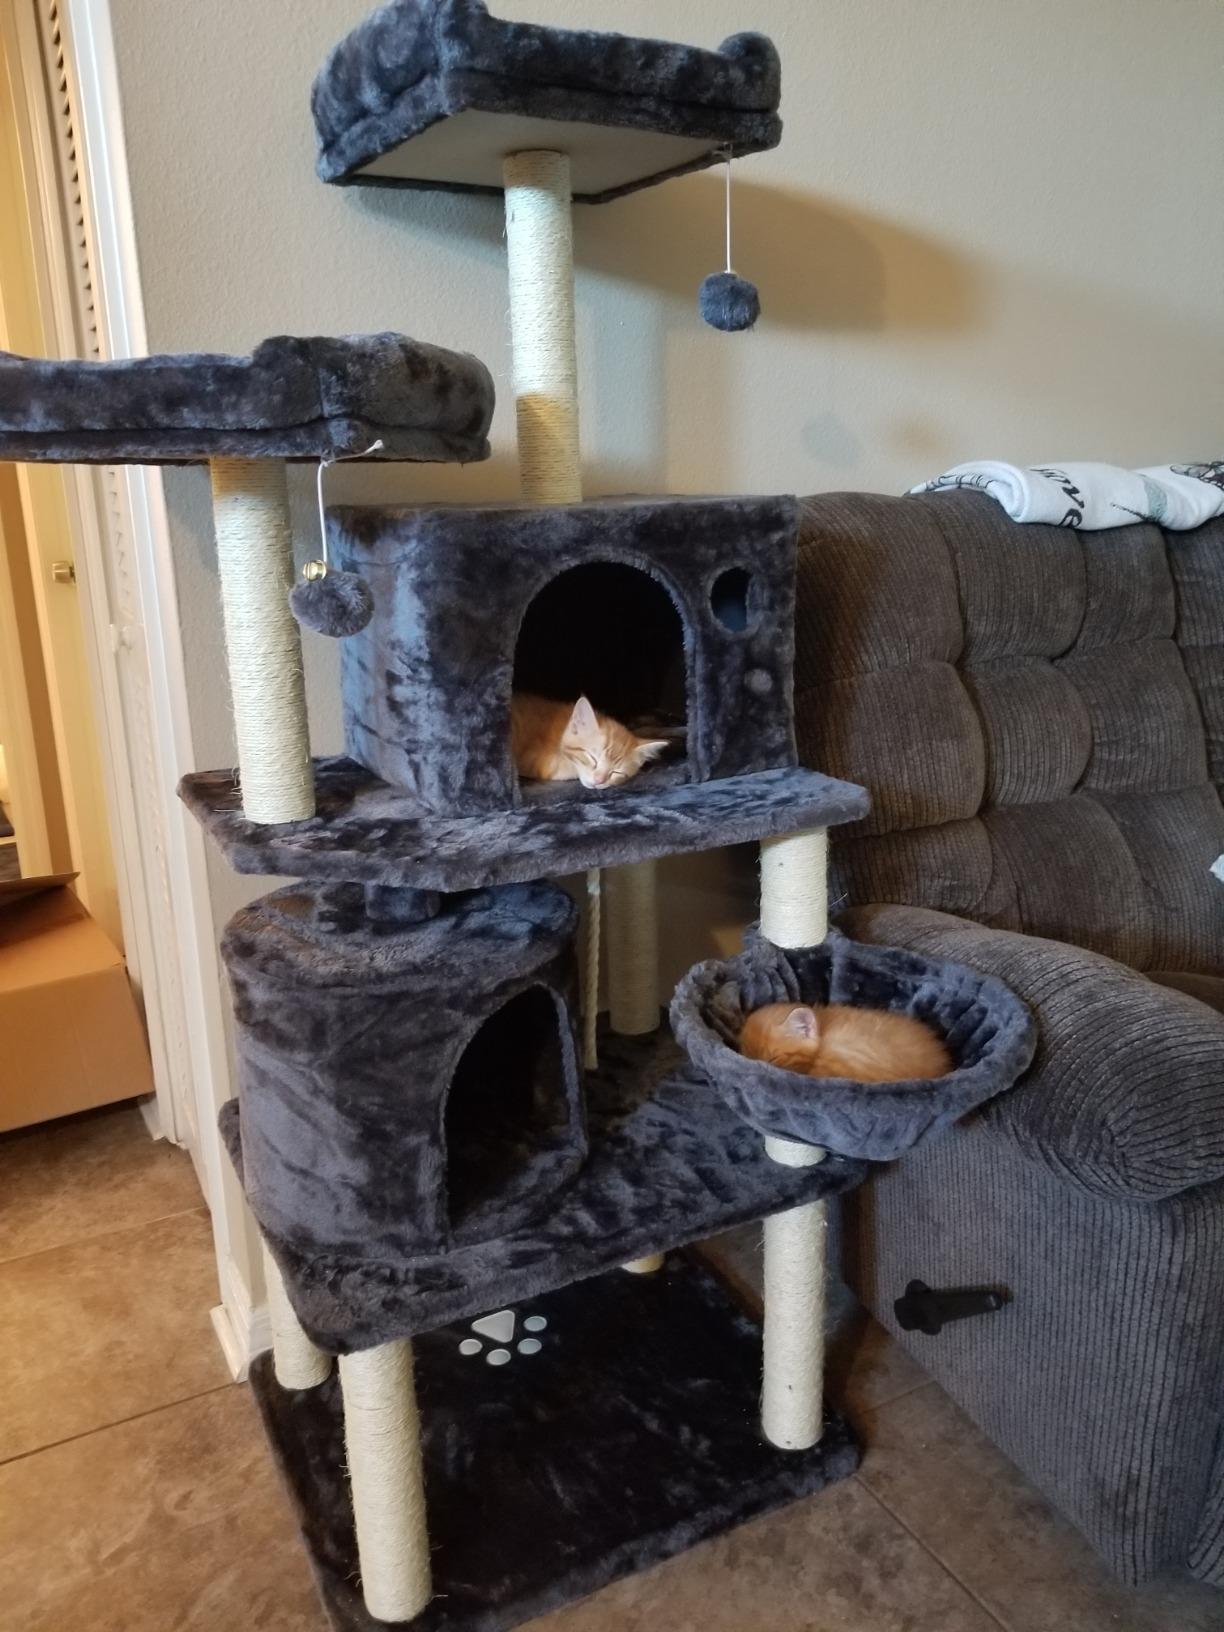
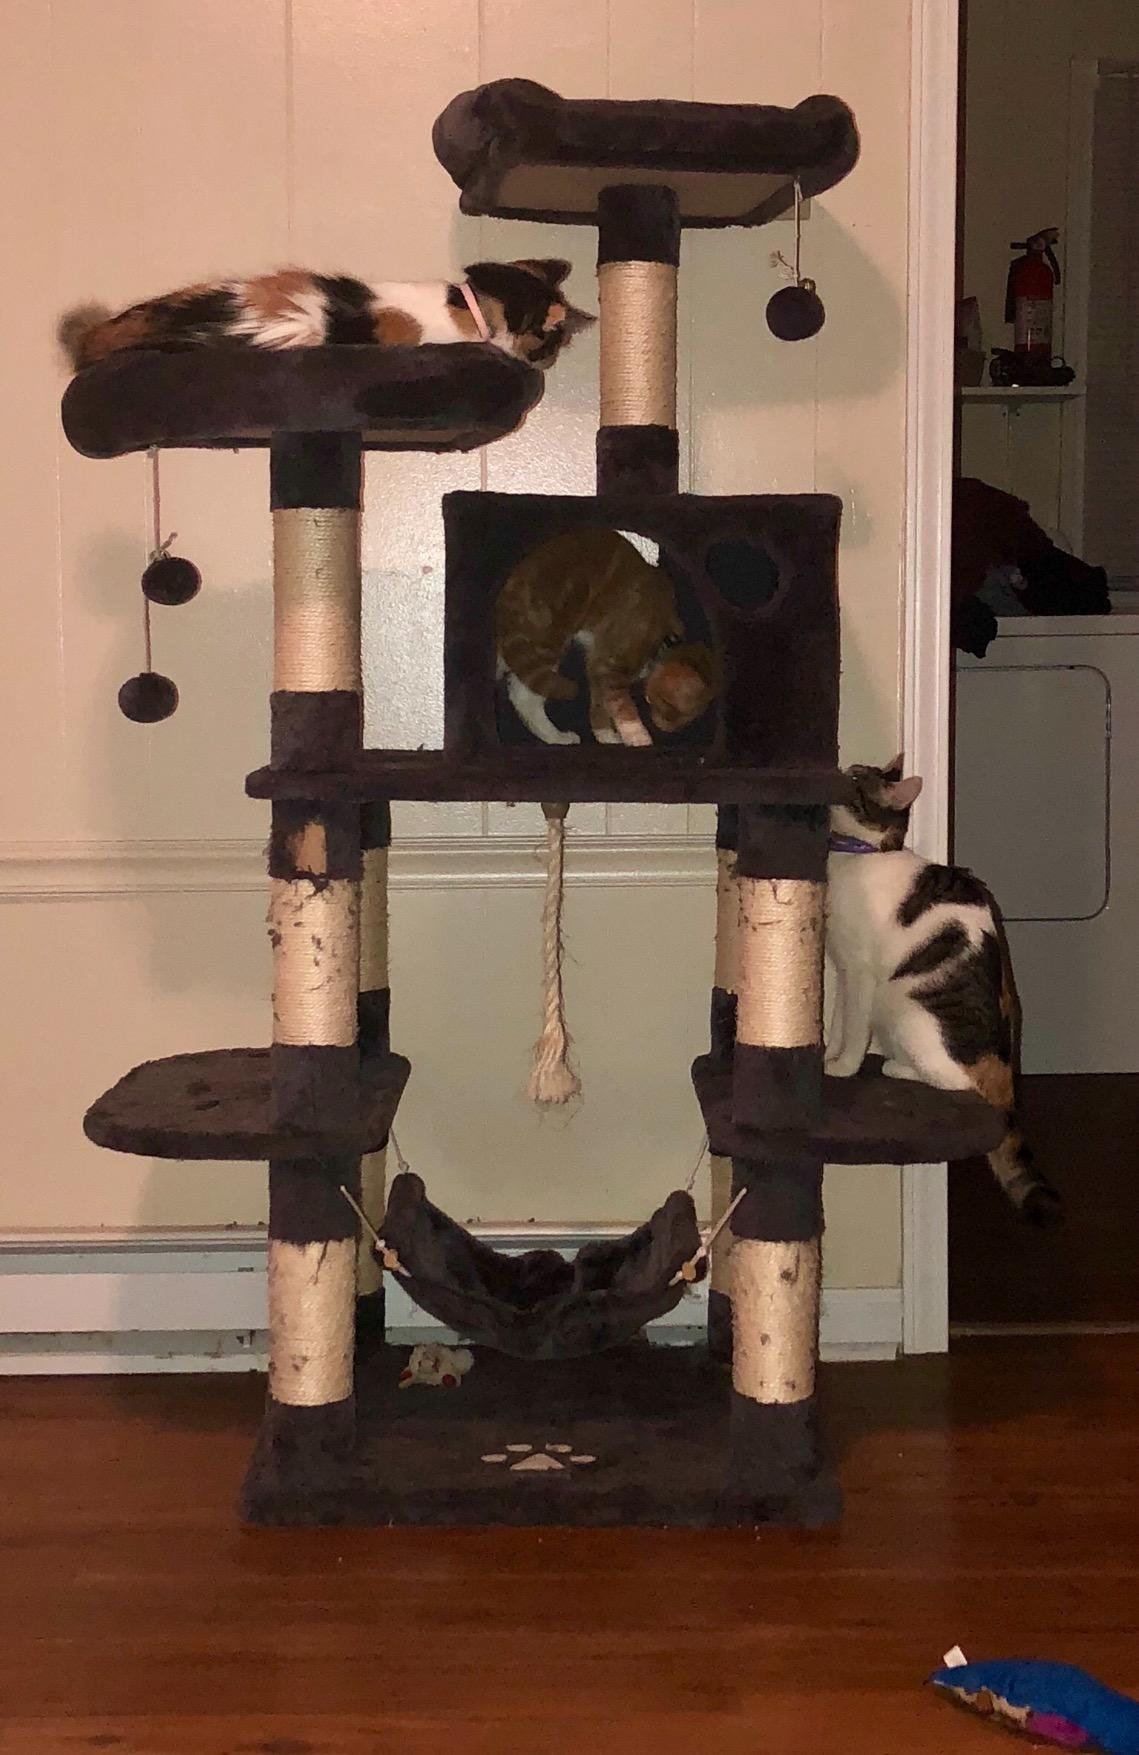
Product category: items_cat tree
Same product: no